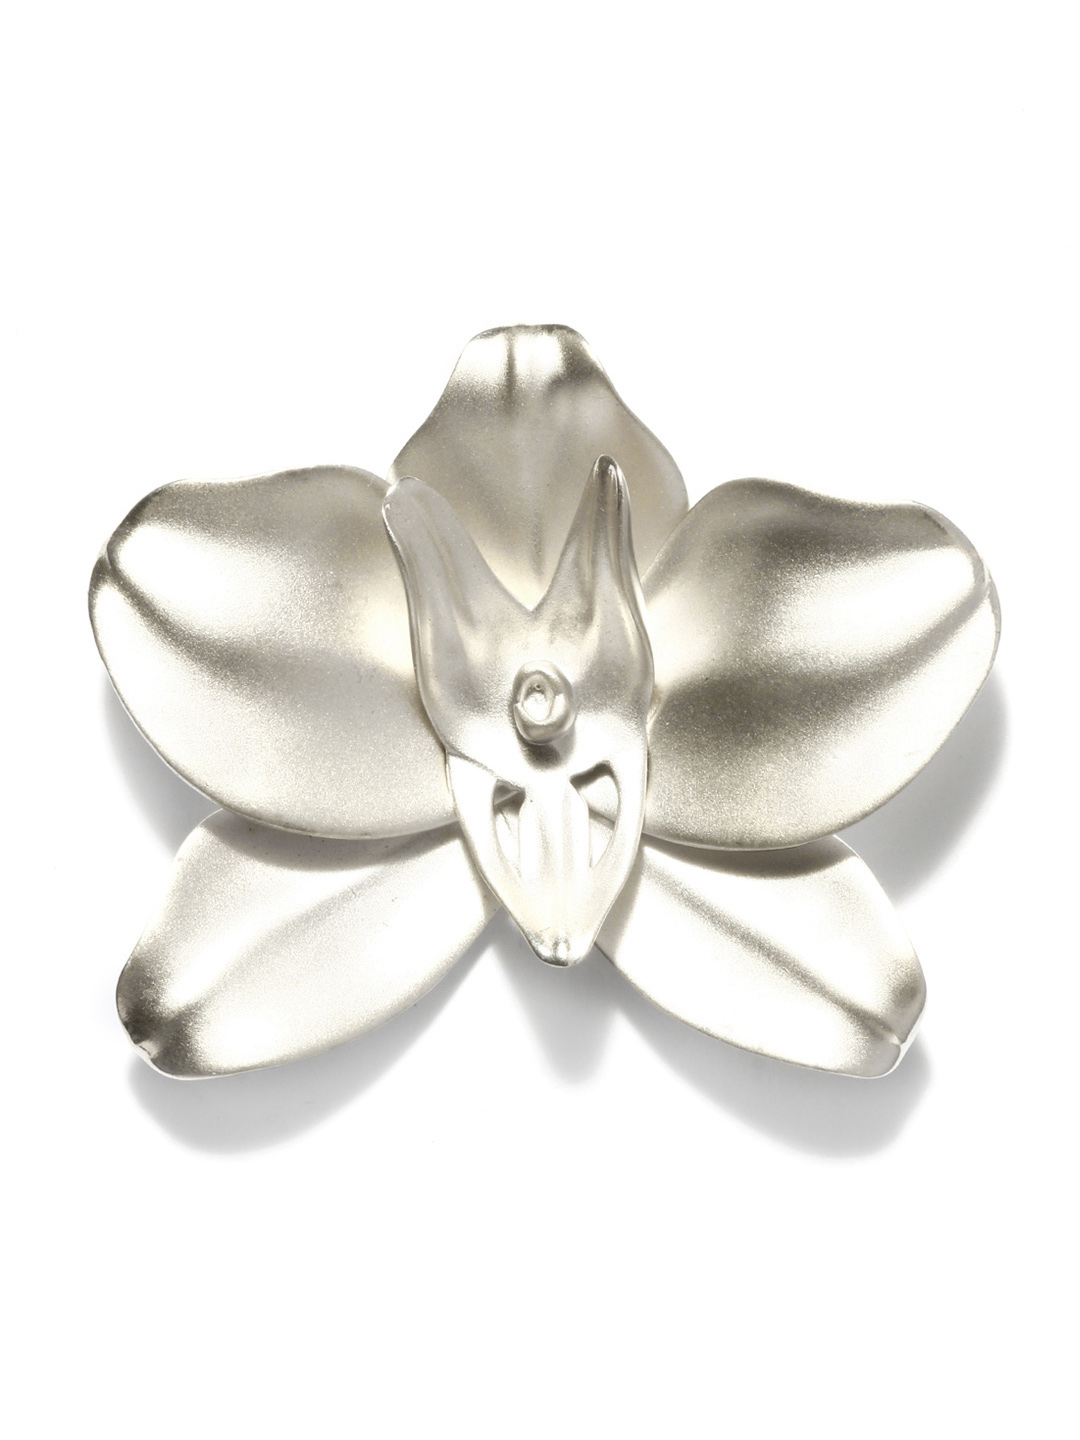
Lencia Silver Flower Shaped Pendant
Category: Accessories / Jewellery / Pendant
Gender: Women
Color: Silver
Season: Summer 2013
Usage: Casual